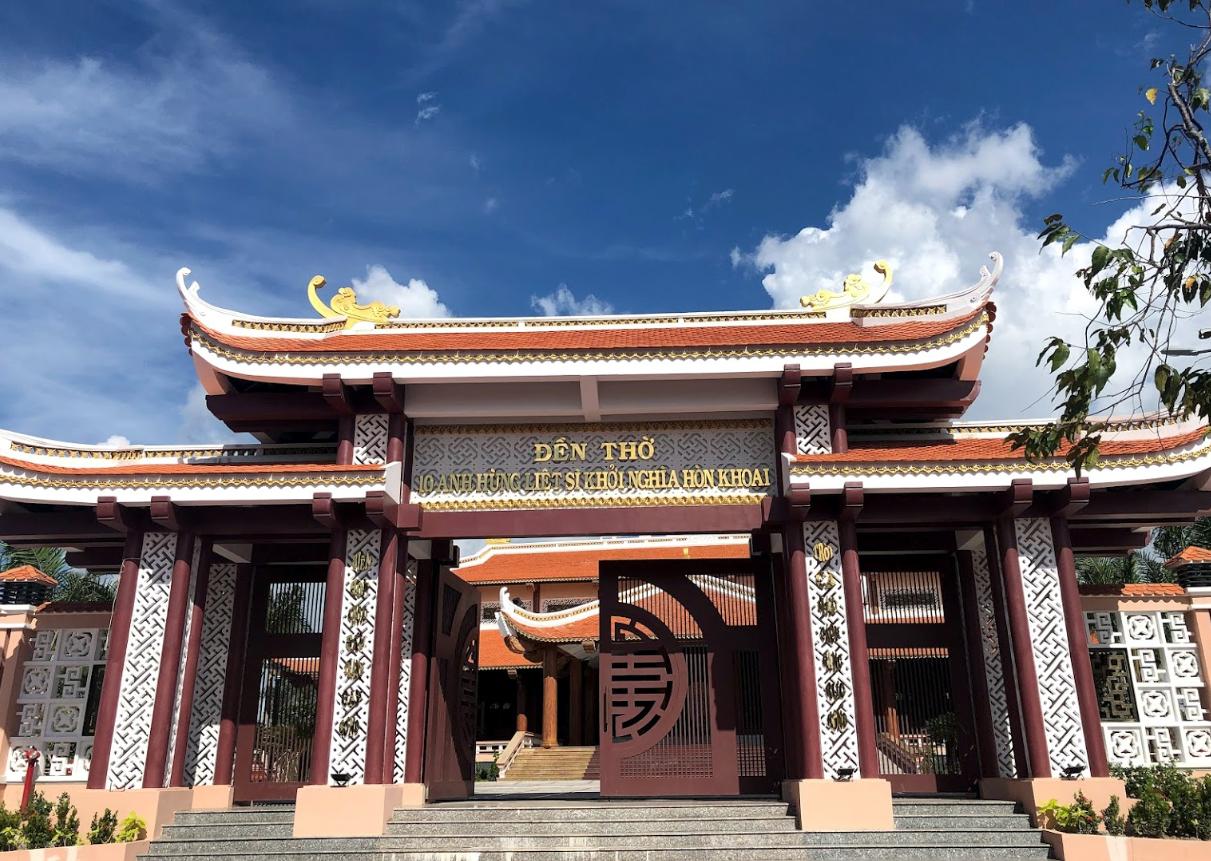
đền thờ này thờ những 10 vị anh hùng liệt sĩ khởi nghĩa hòn khoai